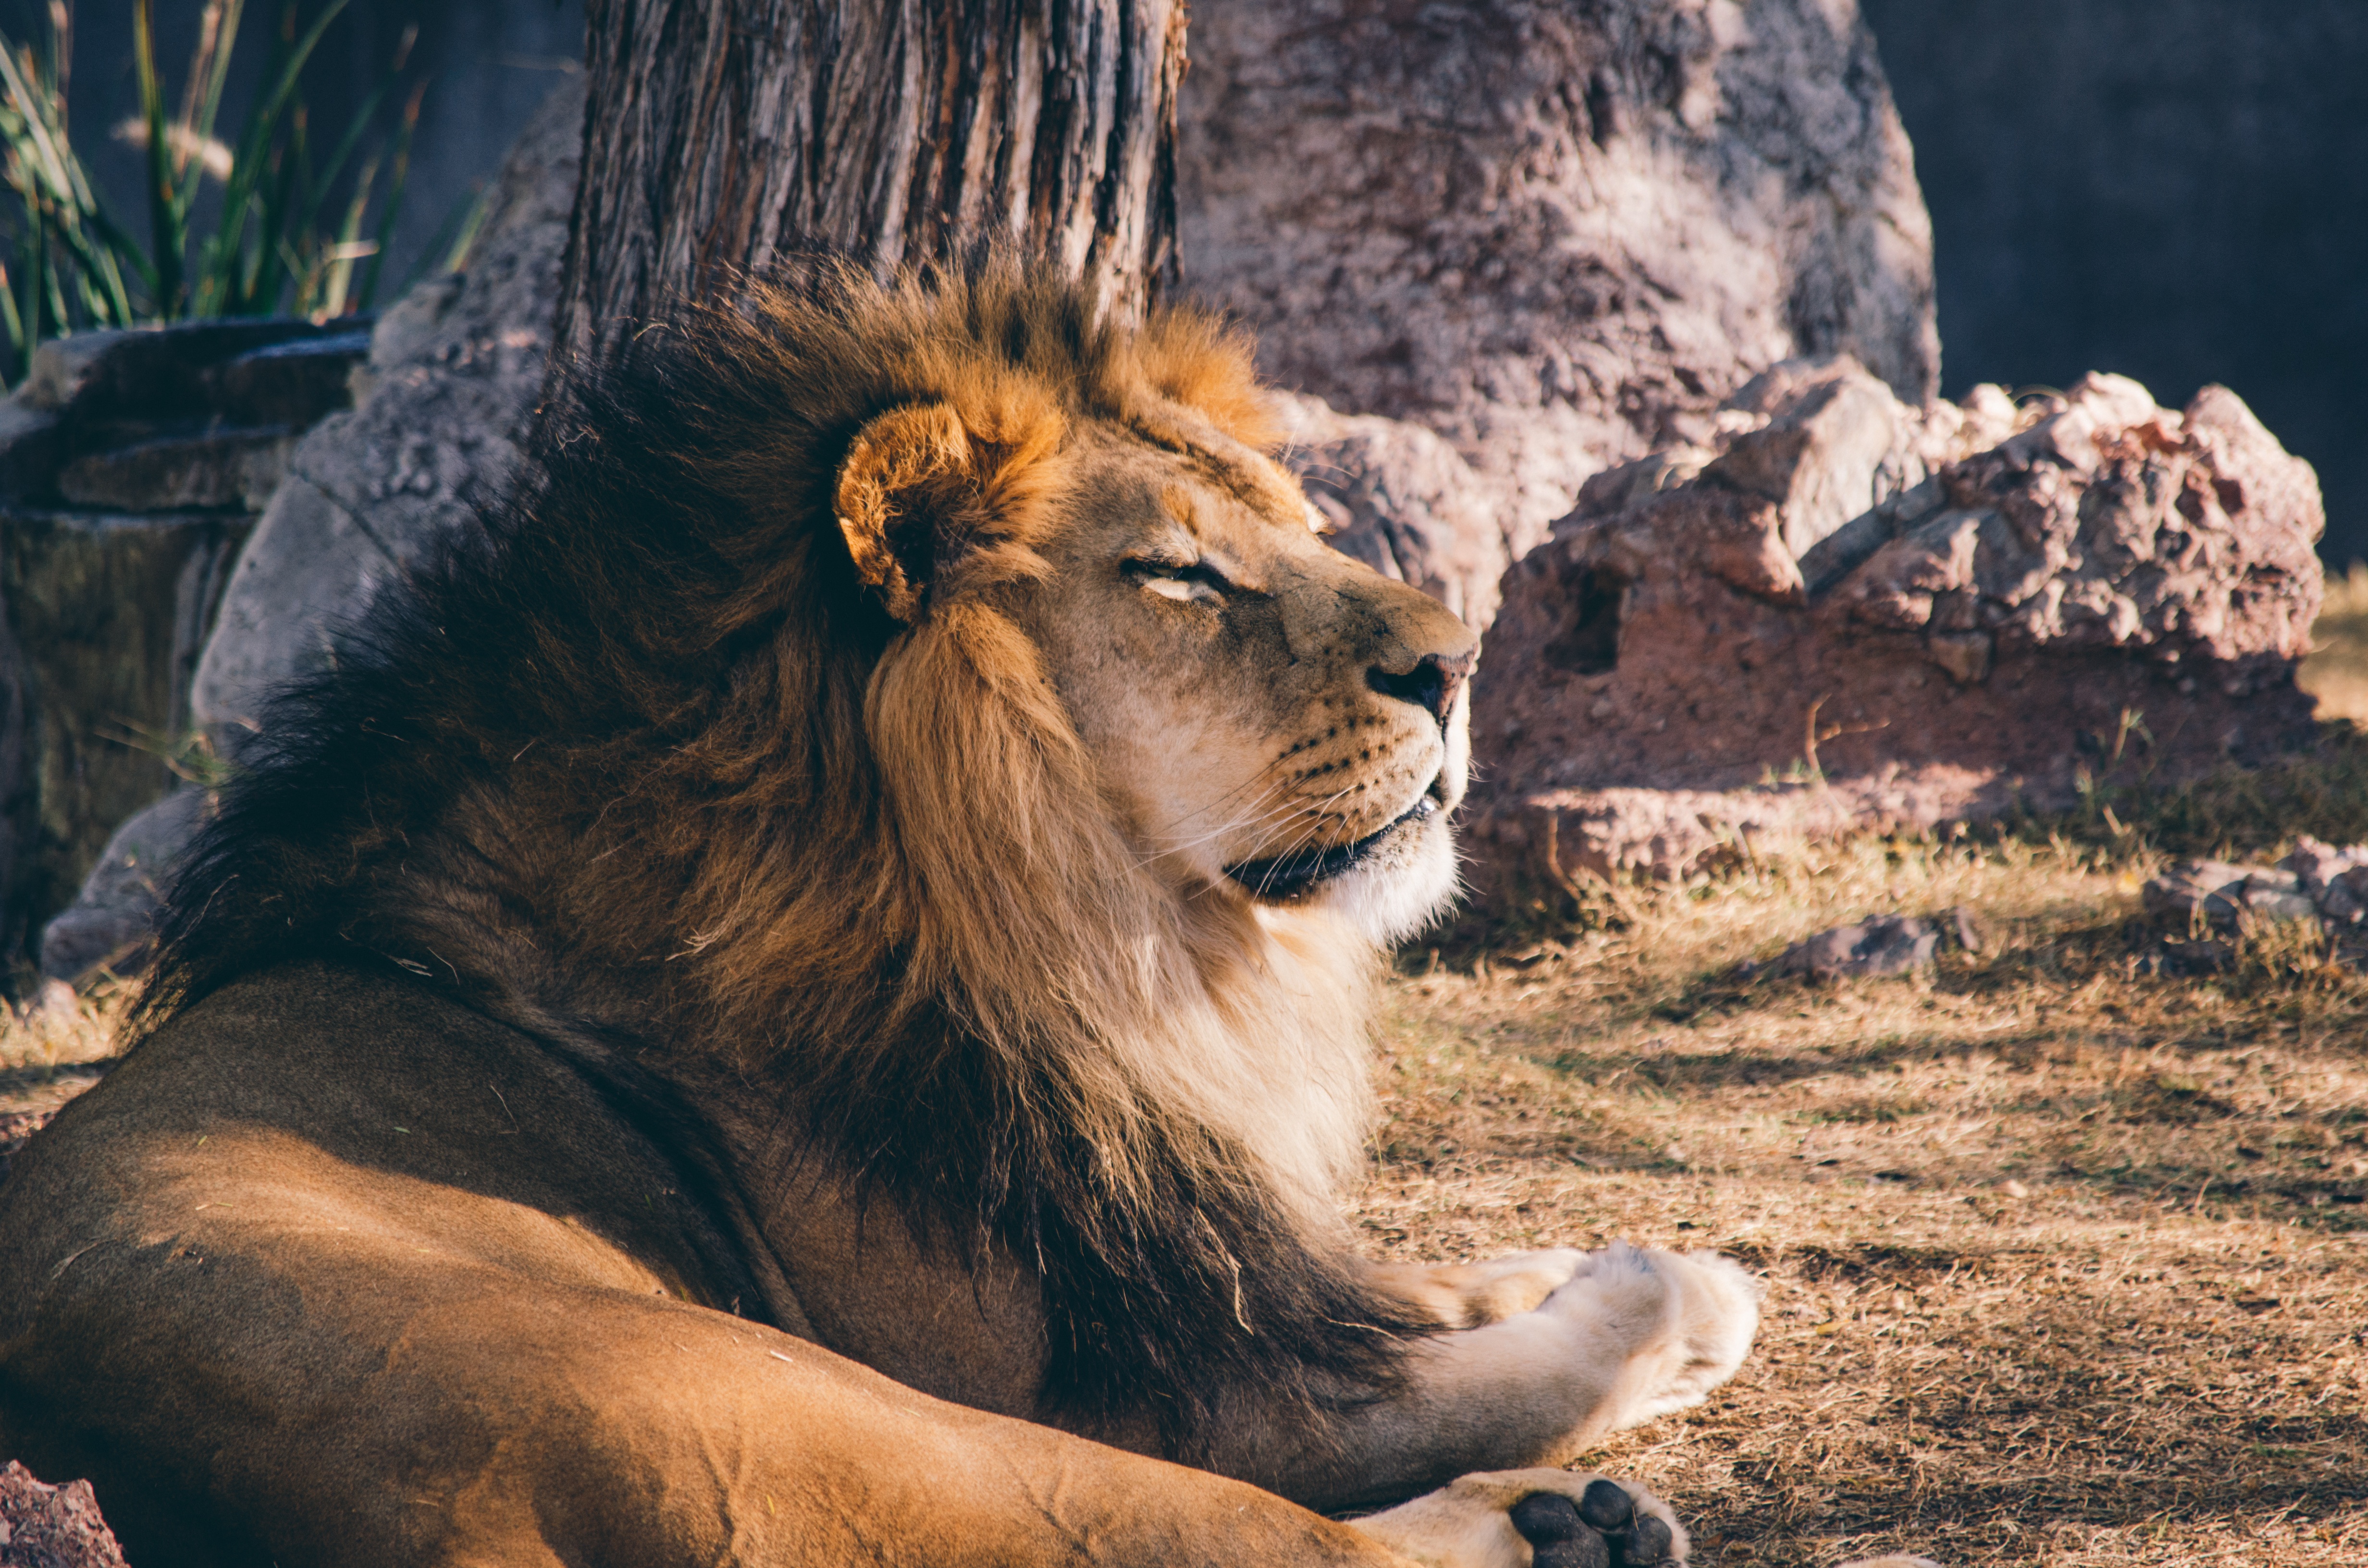
animal, wildlife, zoo, mammal, mane, fauna, lion, furry, safari, big cats, cat like mammal